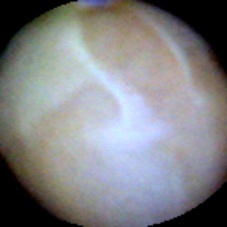
Label: Intact